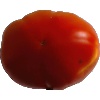
Label: Tomato 1